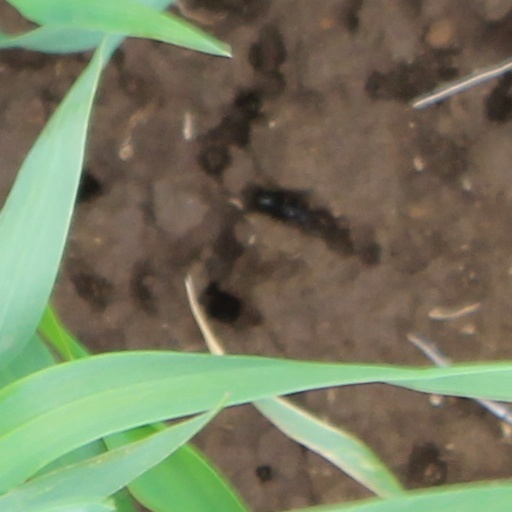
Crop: wheat